C19orf22

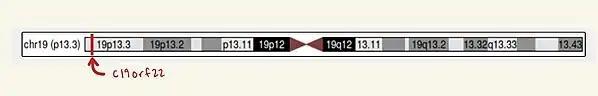
Location of c19orf22 on the chromosome.

The gene has the highest expression in bone marrow, followed by other tissues such as those found in the appendix and spleen. Similar results were found when cross checked across strict orthologs, including mouse and rat. Expression is ubiquitous and high across many tissues.